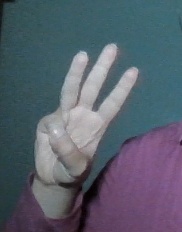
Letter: thaa